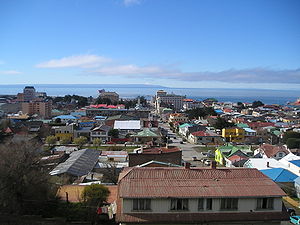
Magallanes og Antártica Chilena (region)
Punta Arenas, hovedbyen i regionen
Magallanes og Antártica Chilena er en af Chiles regioner og har nummer XII på den officielle liste. Regionen er Chiles sydligste og den største med et areal på 132.297,2 km²; den grænser op til Aisén mod nord, mod syd til Drakestrædet, mod øst til Argentina og mod vest til Stillehavet. Hovedbyen er Punta Arenas.